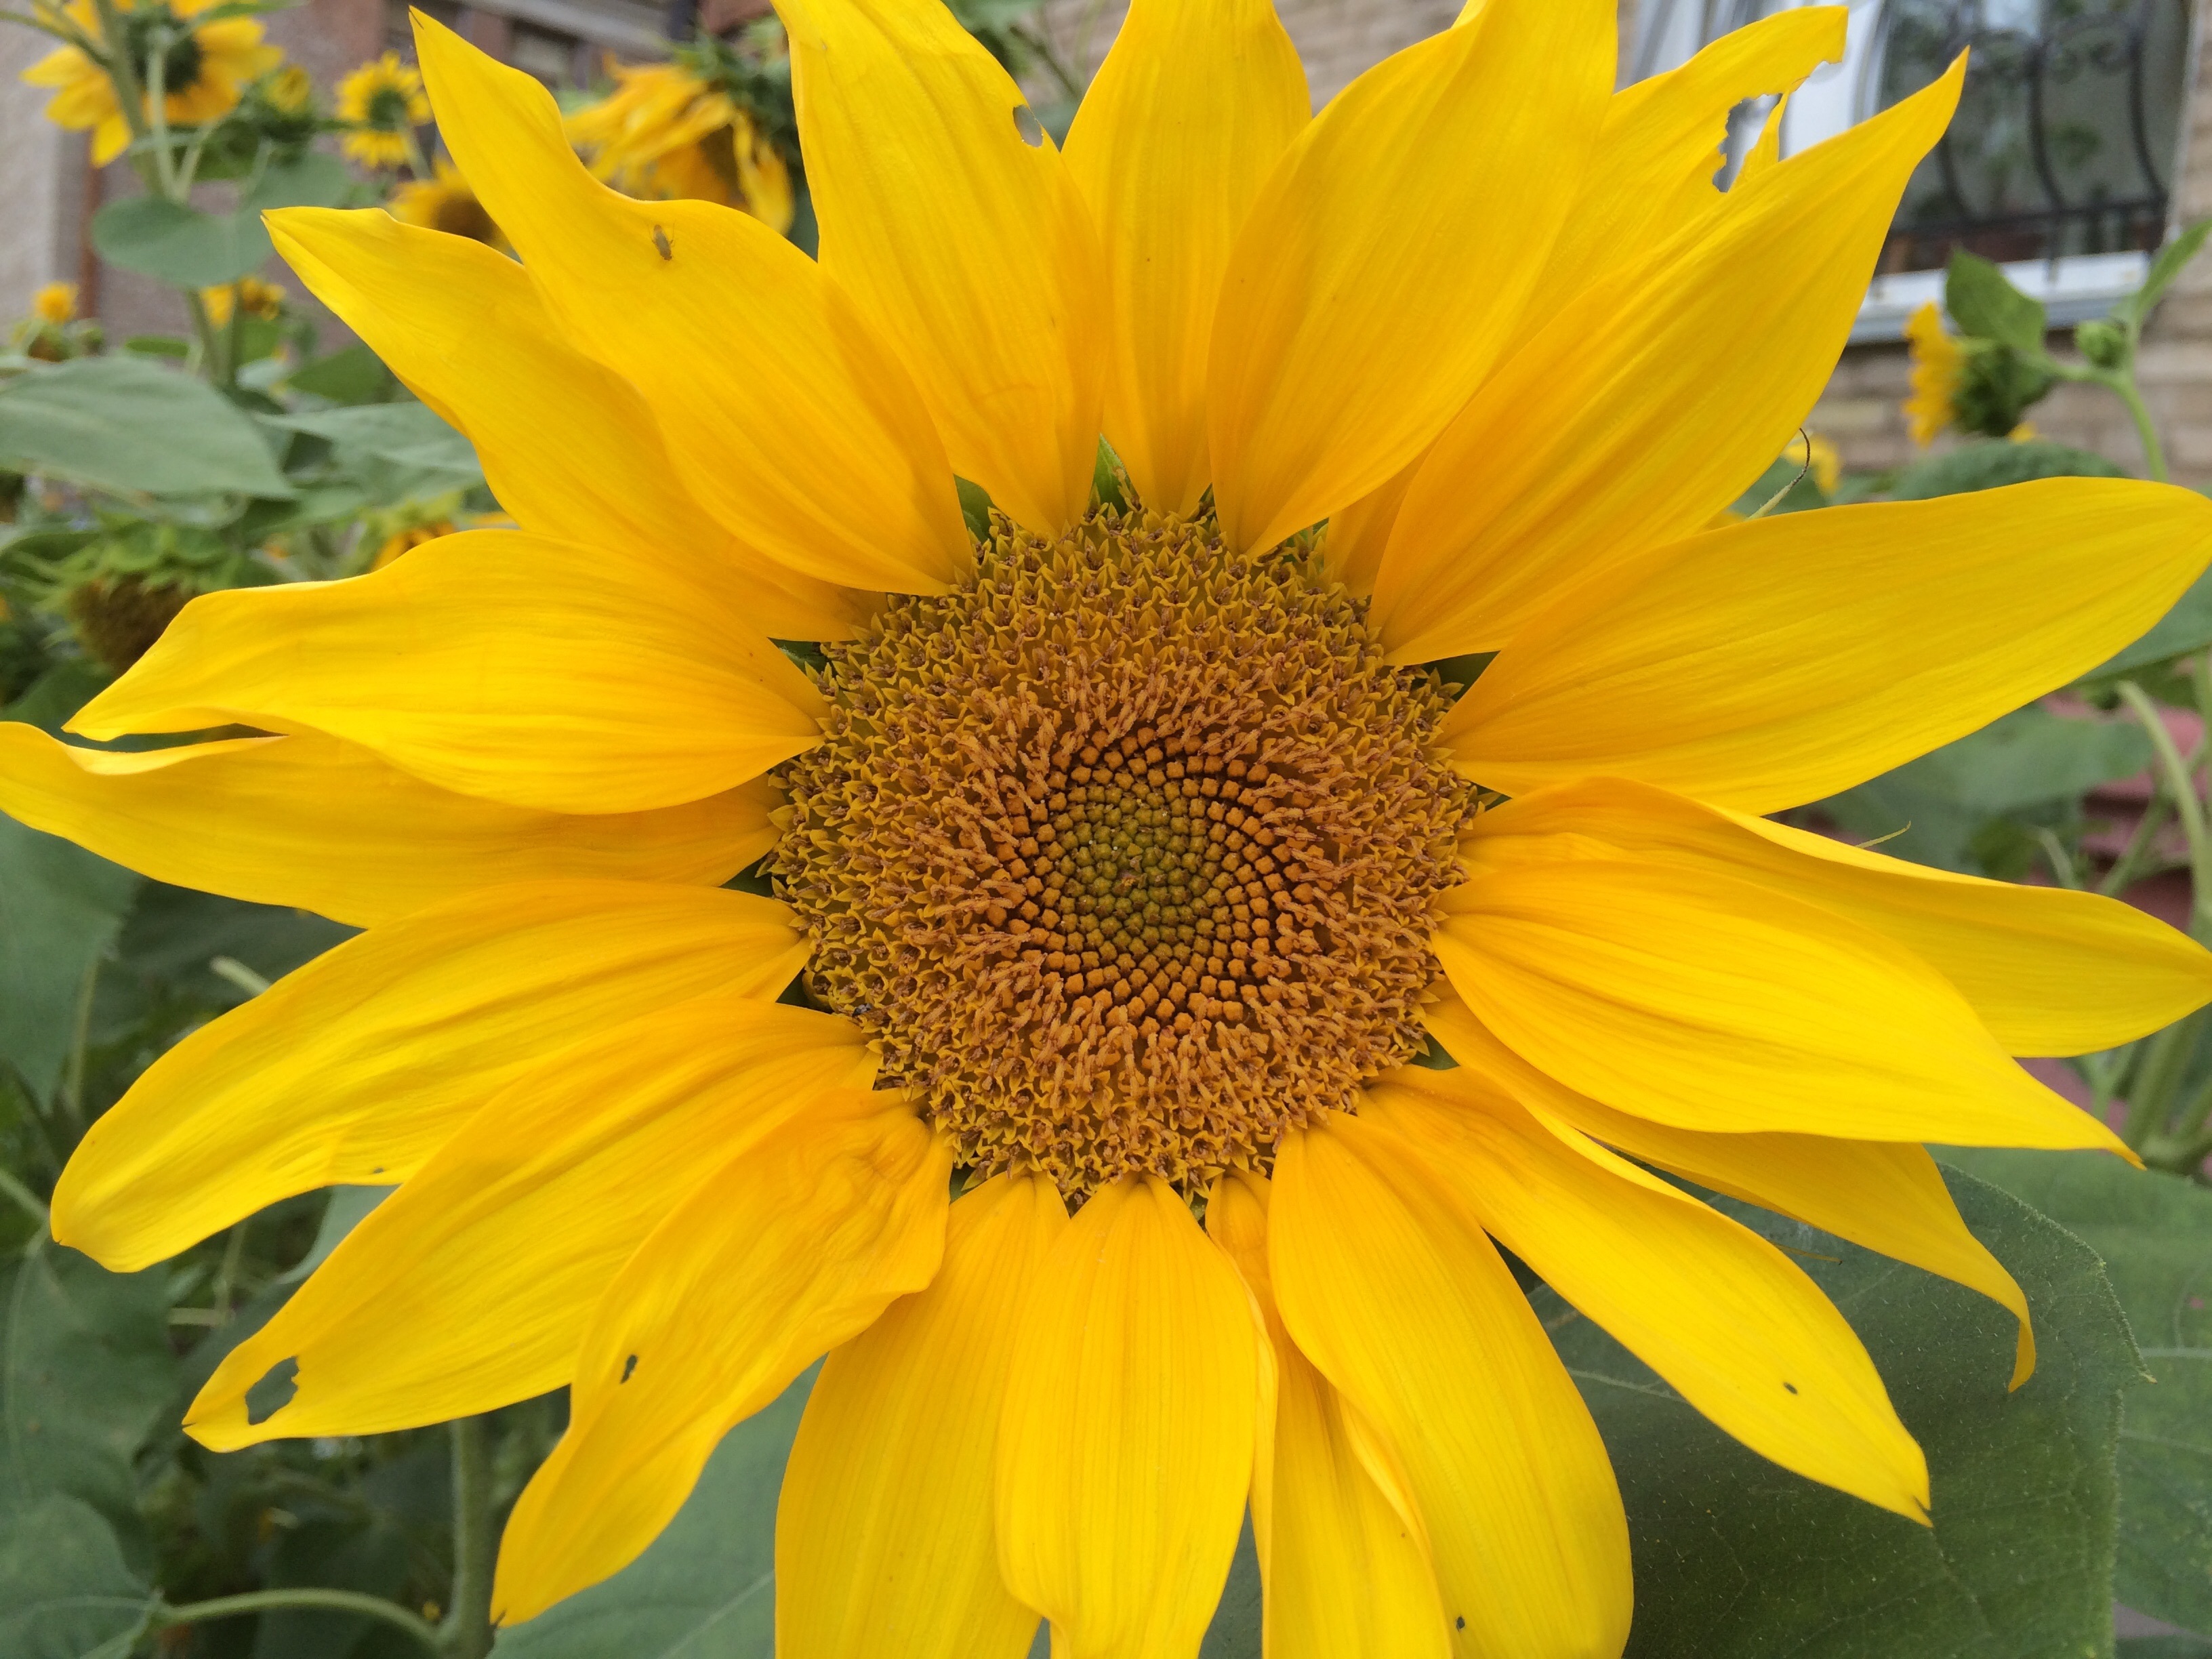
nature, plant, flower, petal, summer, botany, yellow, flora, sunflower, plants, flowers, macro photography, flowering plant, daisy family, sunflower seed, annual plant, land plant